Leib Yaffe

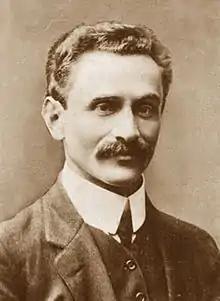
Leib Yaffe

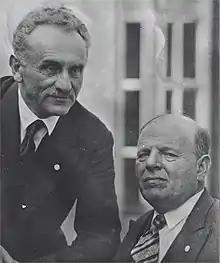
Leib Yaffe with Hayim Bialik

Aryeh Leib Yaffe (June 5, 1876 - March 11, 1948) was a Hebrew poet, journalist and editor of Haaretz newspaper.